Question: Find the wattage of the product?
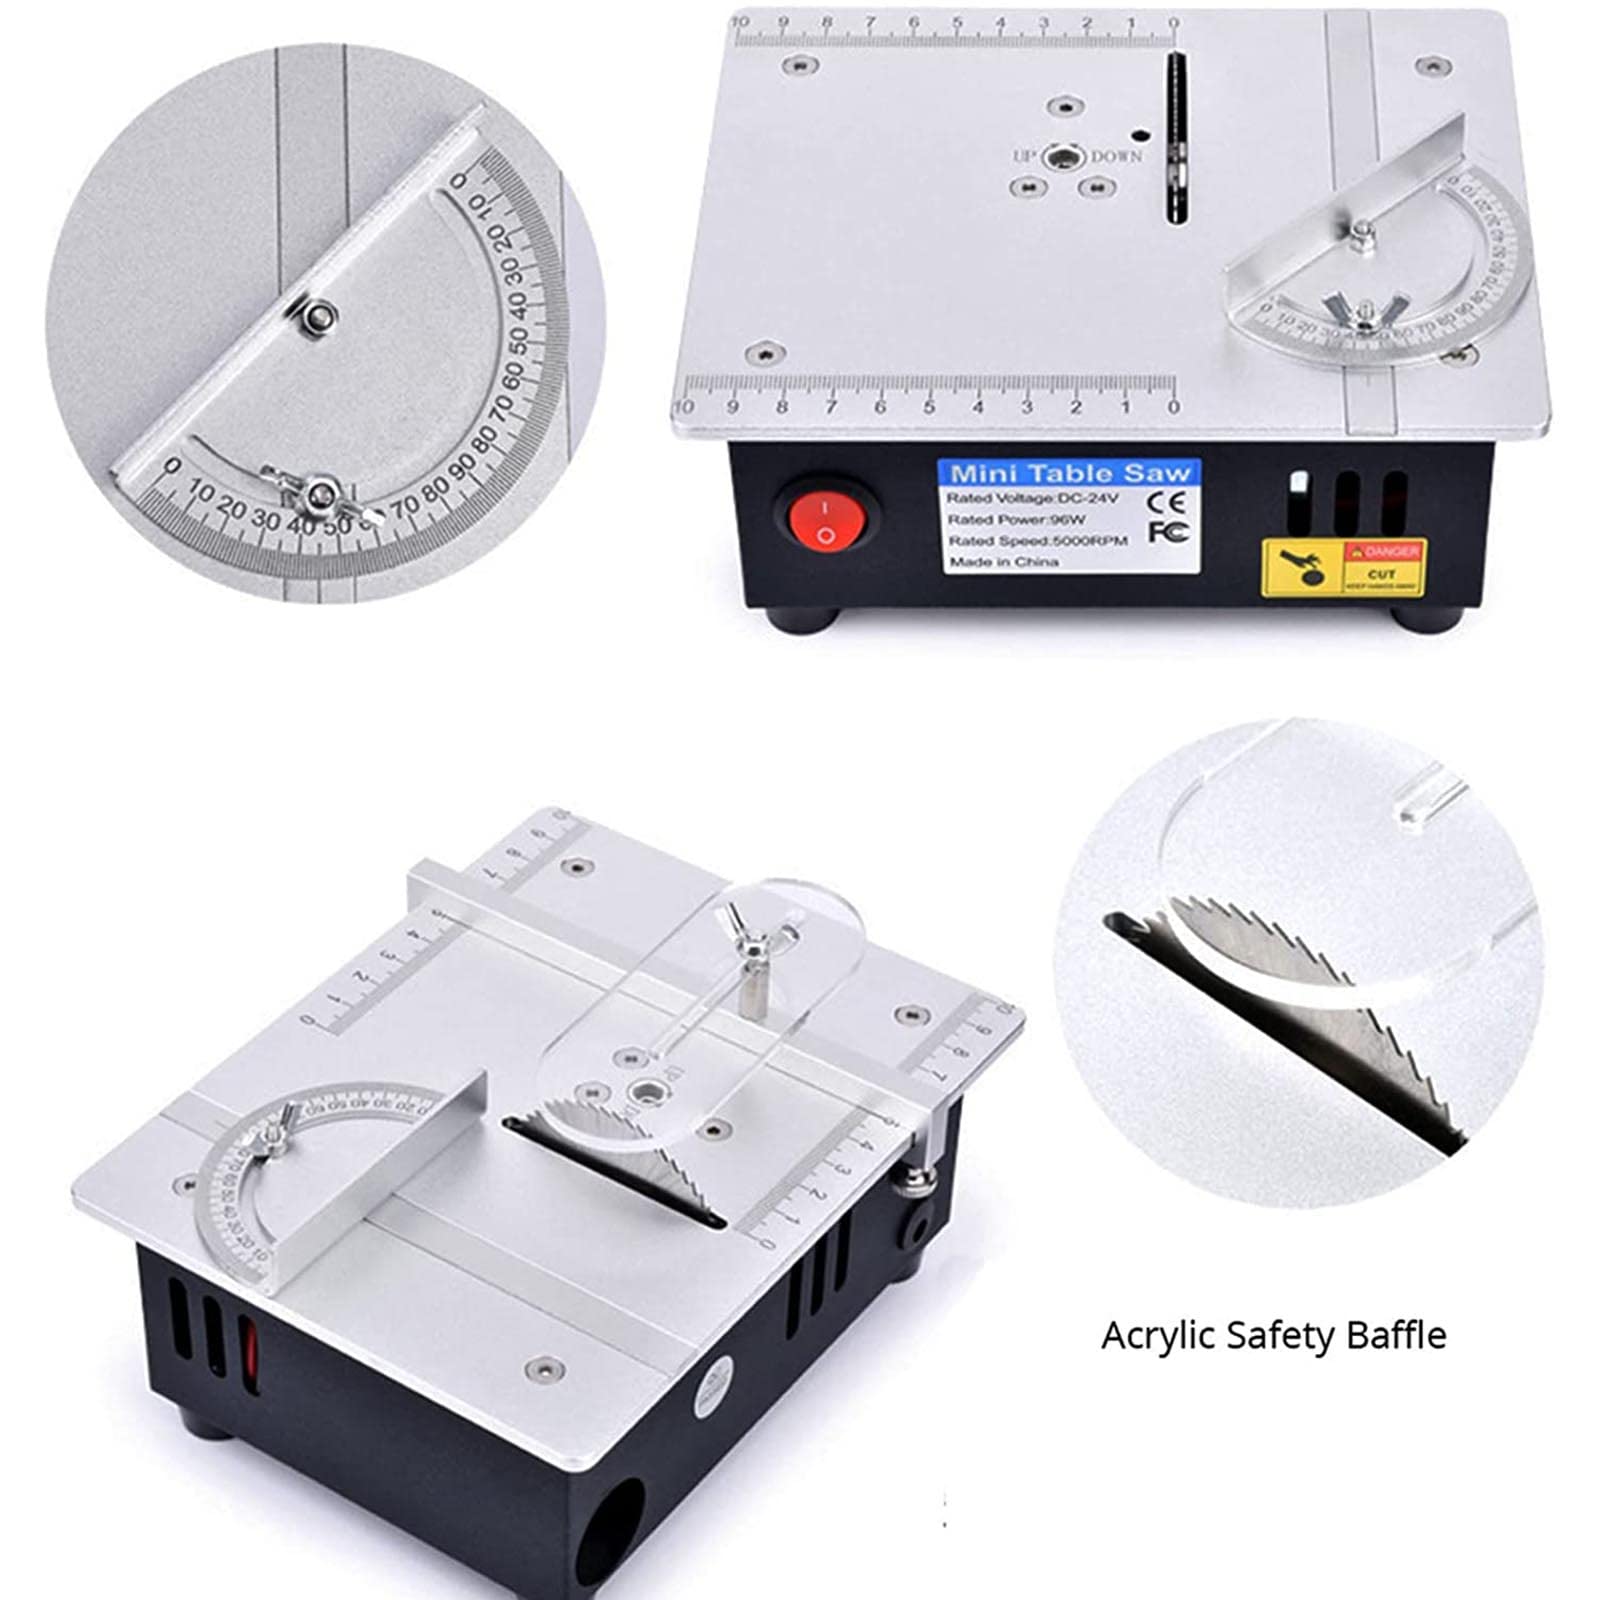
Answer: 96.0 watt